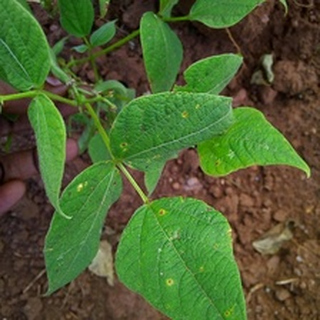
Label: bean_rust